Rice and peas

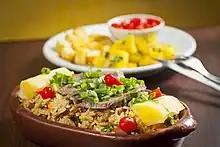
Brazilian "baião de dois"— a typical northeastern rice and peas dish.

"Diri ak pwa" (also known as "diri kole") is ""rice and peas"" in Haitian Kreyol. It is considered to be part of Haiti's national dish along with griot. It is typically made with red beans, black beans or pinto beans. The version with pigeon peas is called "diri kole ak pwa kongo", and with lima beans, "diri kongri". Haitian variations resemble Jamaican, Cuban and Dominican variations. However, ingredients include epis (green seasoning) and/or parsley, thyme, scallion, onion, shallot, cloves, garlic, salt, black pepper, bell pepper, long-grain rice, oil / butter and "piment bouc" ("Bahamian goat pepper") which is sometimes substituted with habanero or scotch bonnet. Sometimes, coconut milk is added.